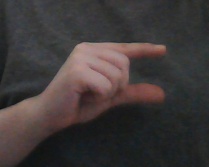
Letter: dal